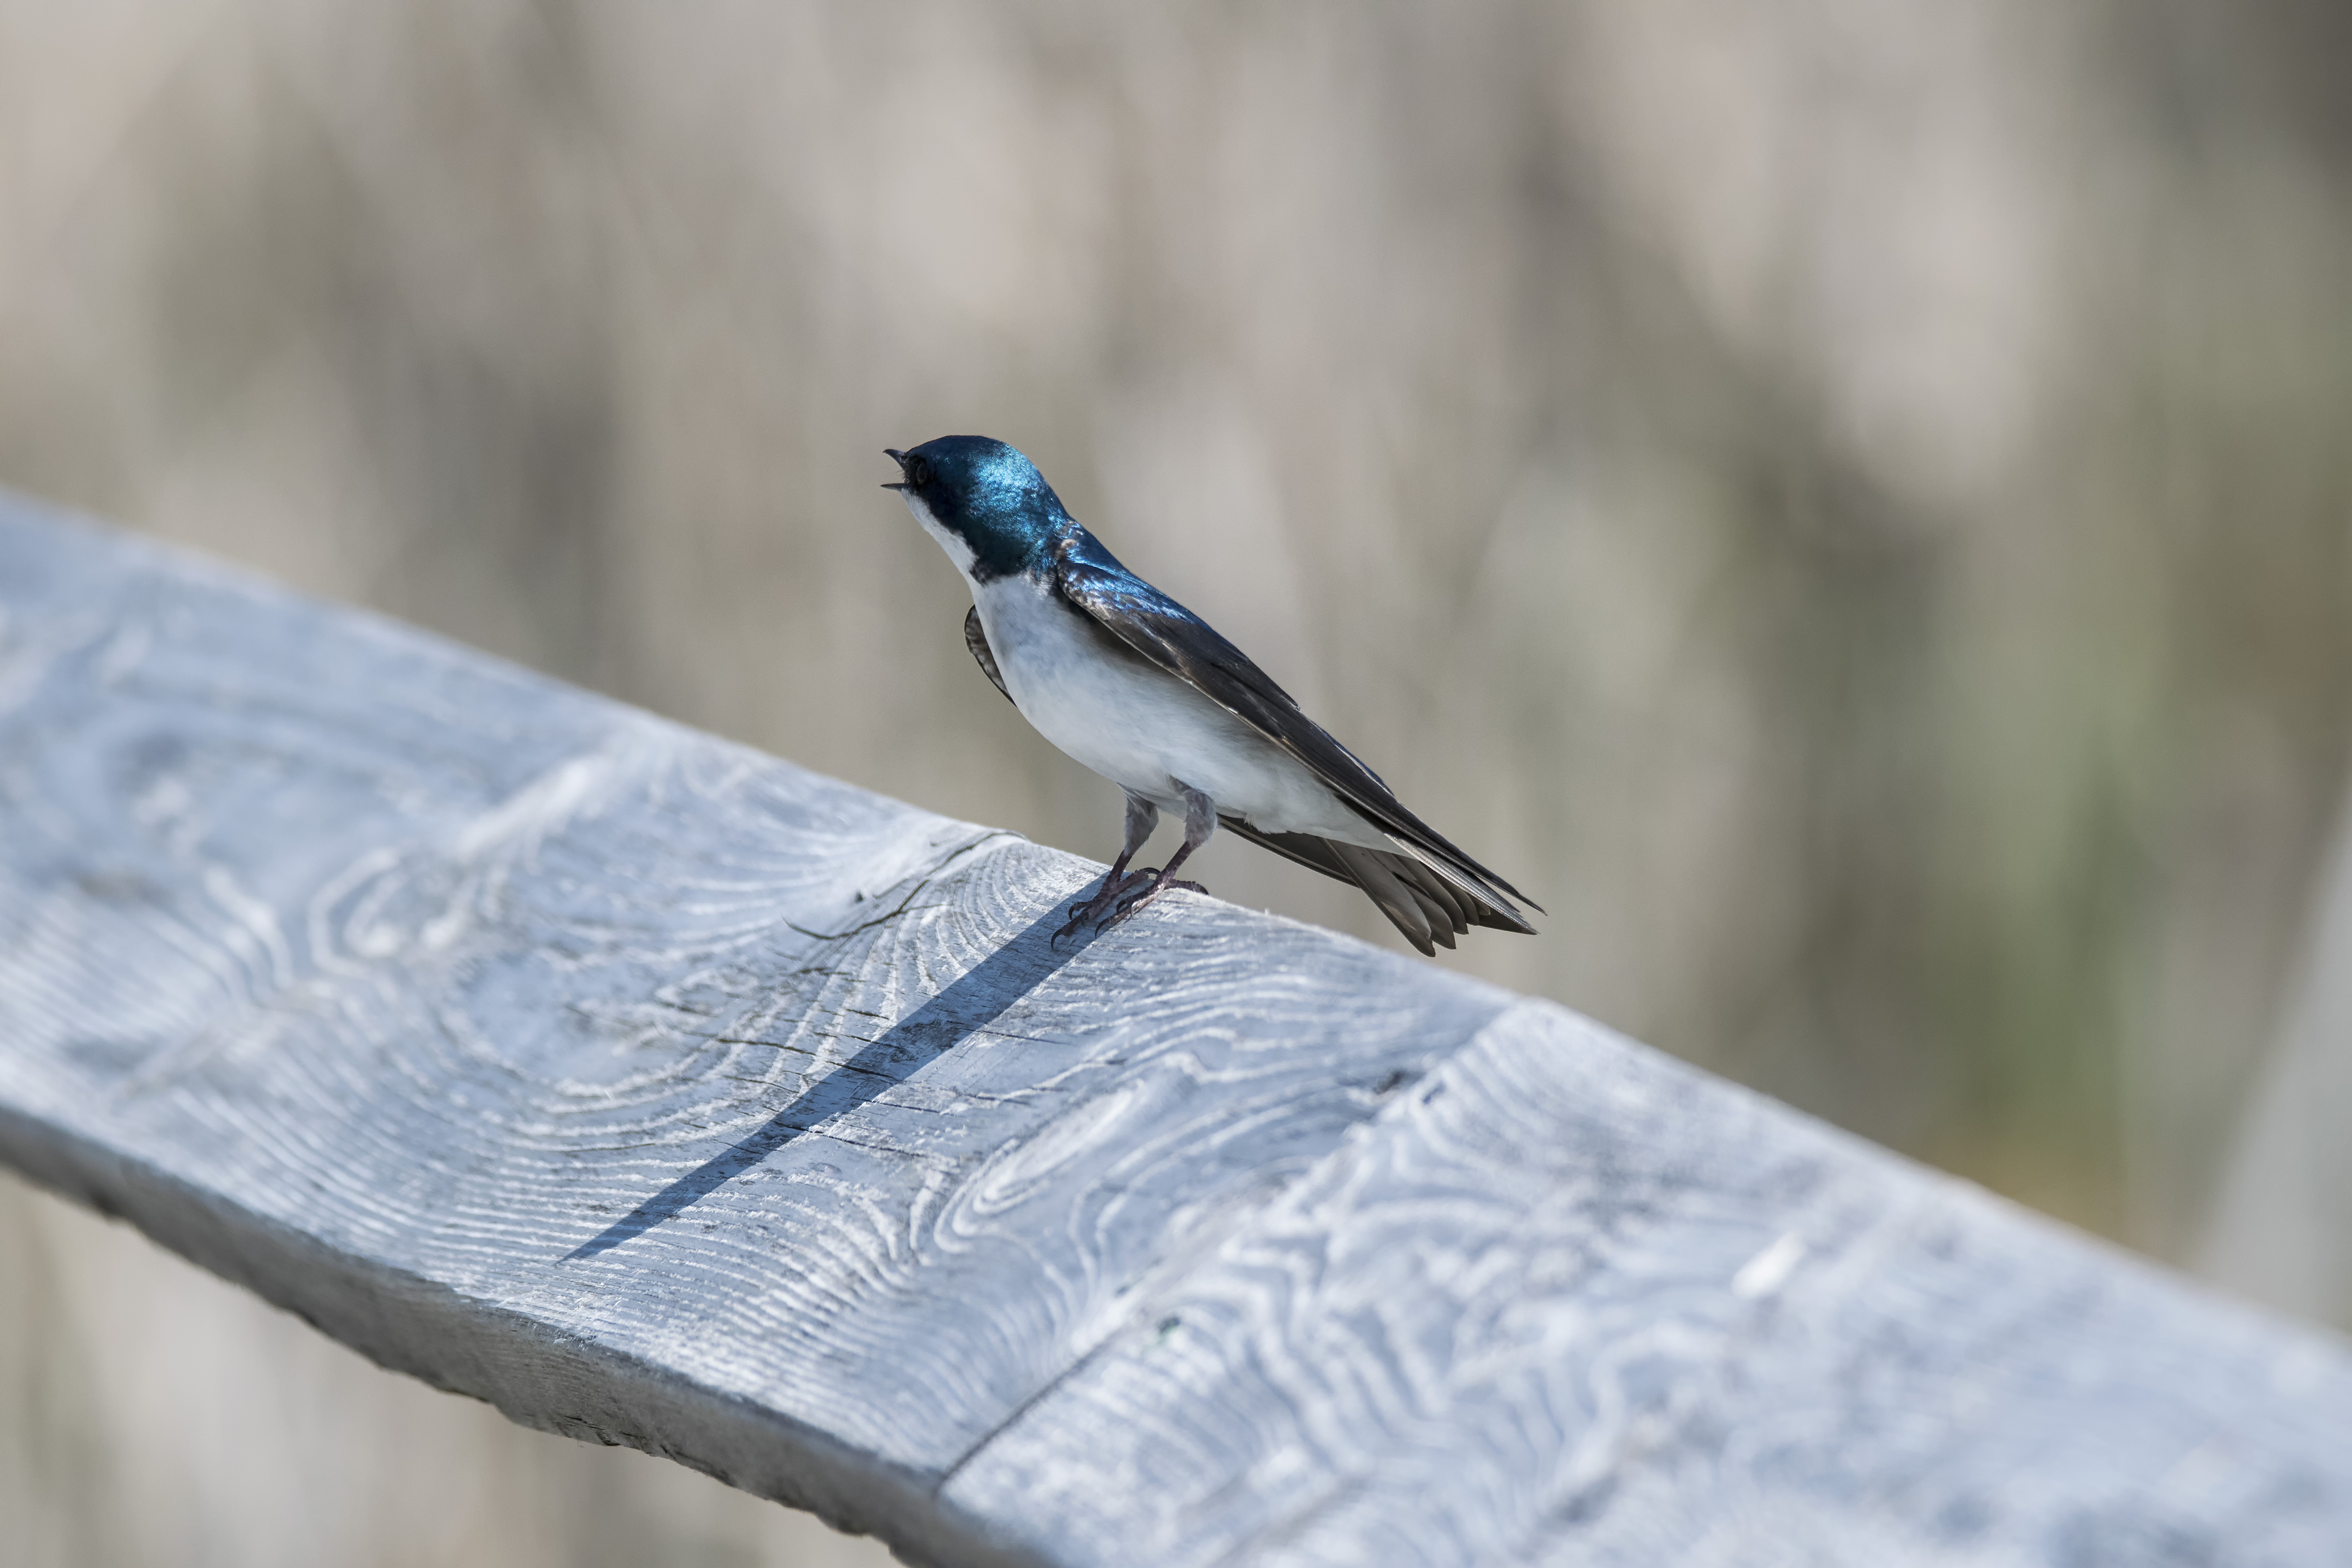
tree, branch, bird, wing, wildlife, beak, blue, fauna, close up, jay, blue jay, canada, vertebrate, quebec, bluebird, sherbrooke, oiseau, hirondelle, bicolore, swallow, perching bird, crow like bird